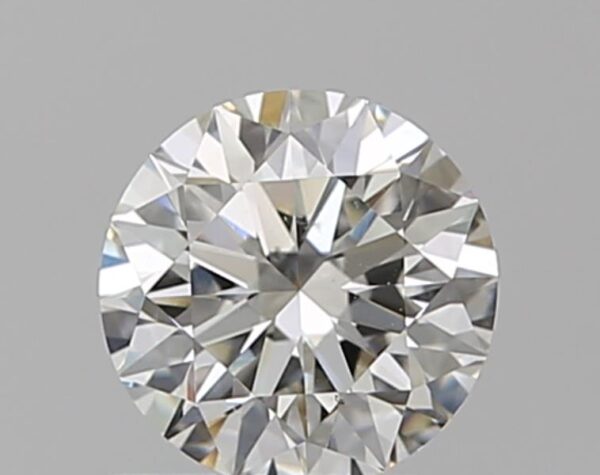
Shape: round
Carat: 0.6
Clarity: VS2
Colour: I
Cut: EX
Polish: EX
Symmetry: EX
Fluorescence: N
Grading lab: GIA
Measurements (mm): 5.34 x 5.37 x 3.37